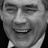
Emotion: happy